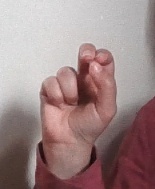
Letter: gaaf